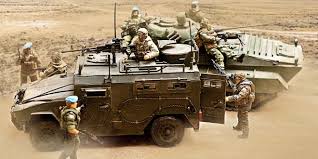
Label: BMP-2